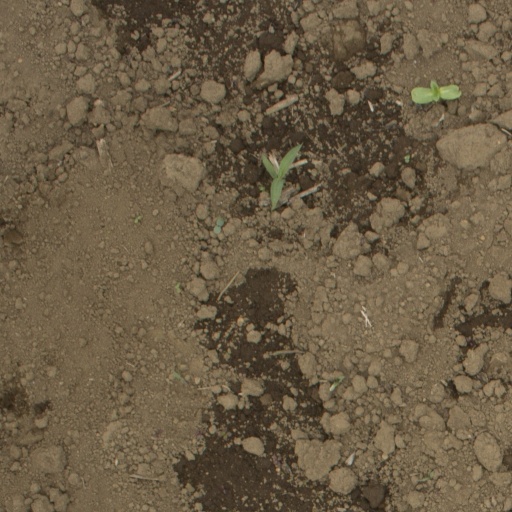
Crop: Jerusalem artichoke